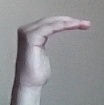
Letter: haa